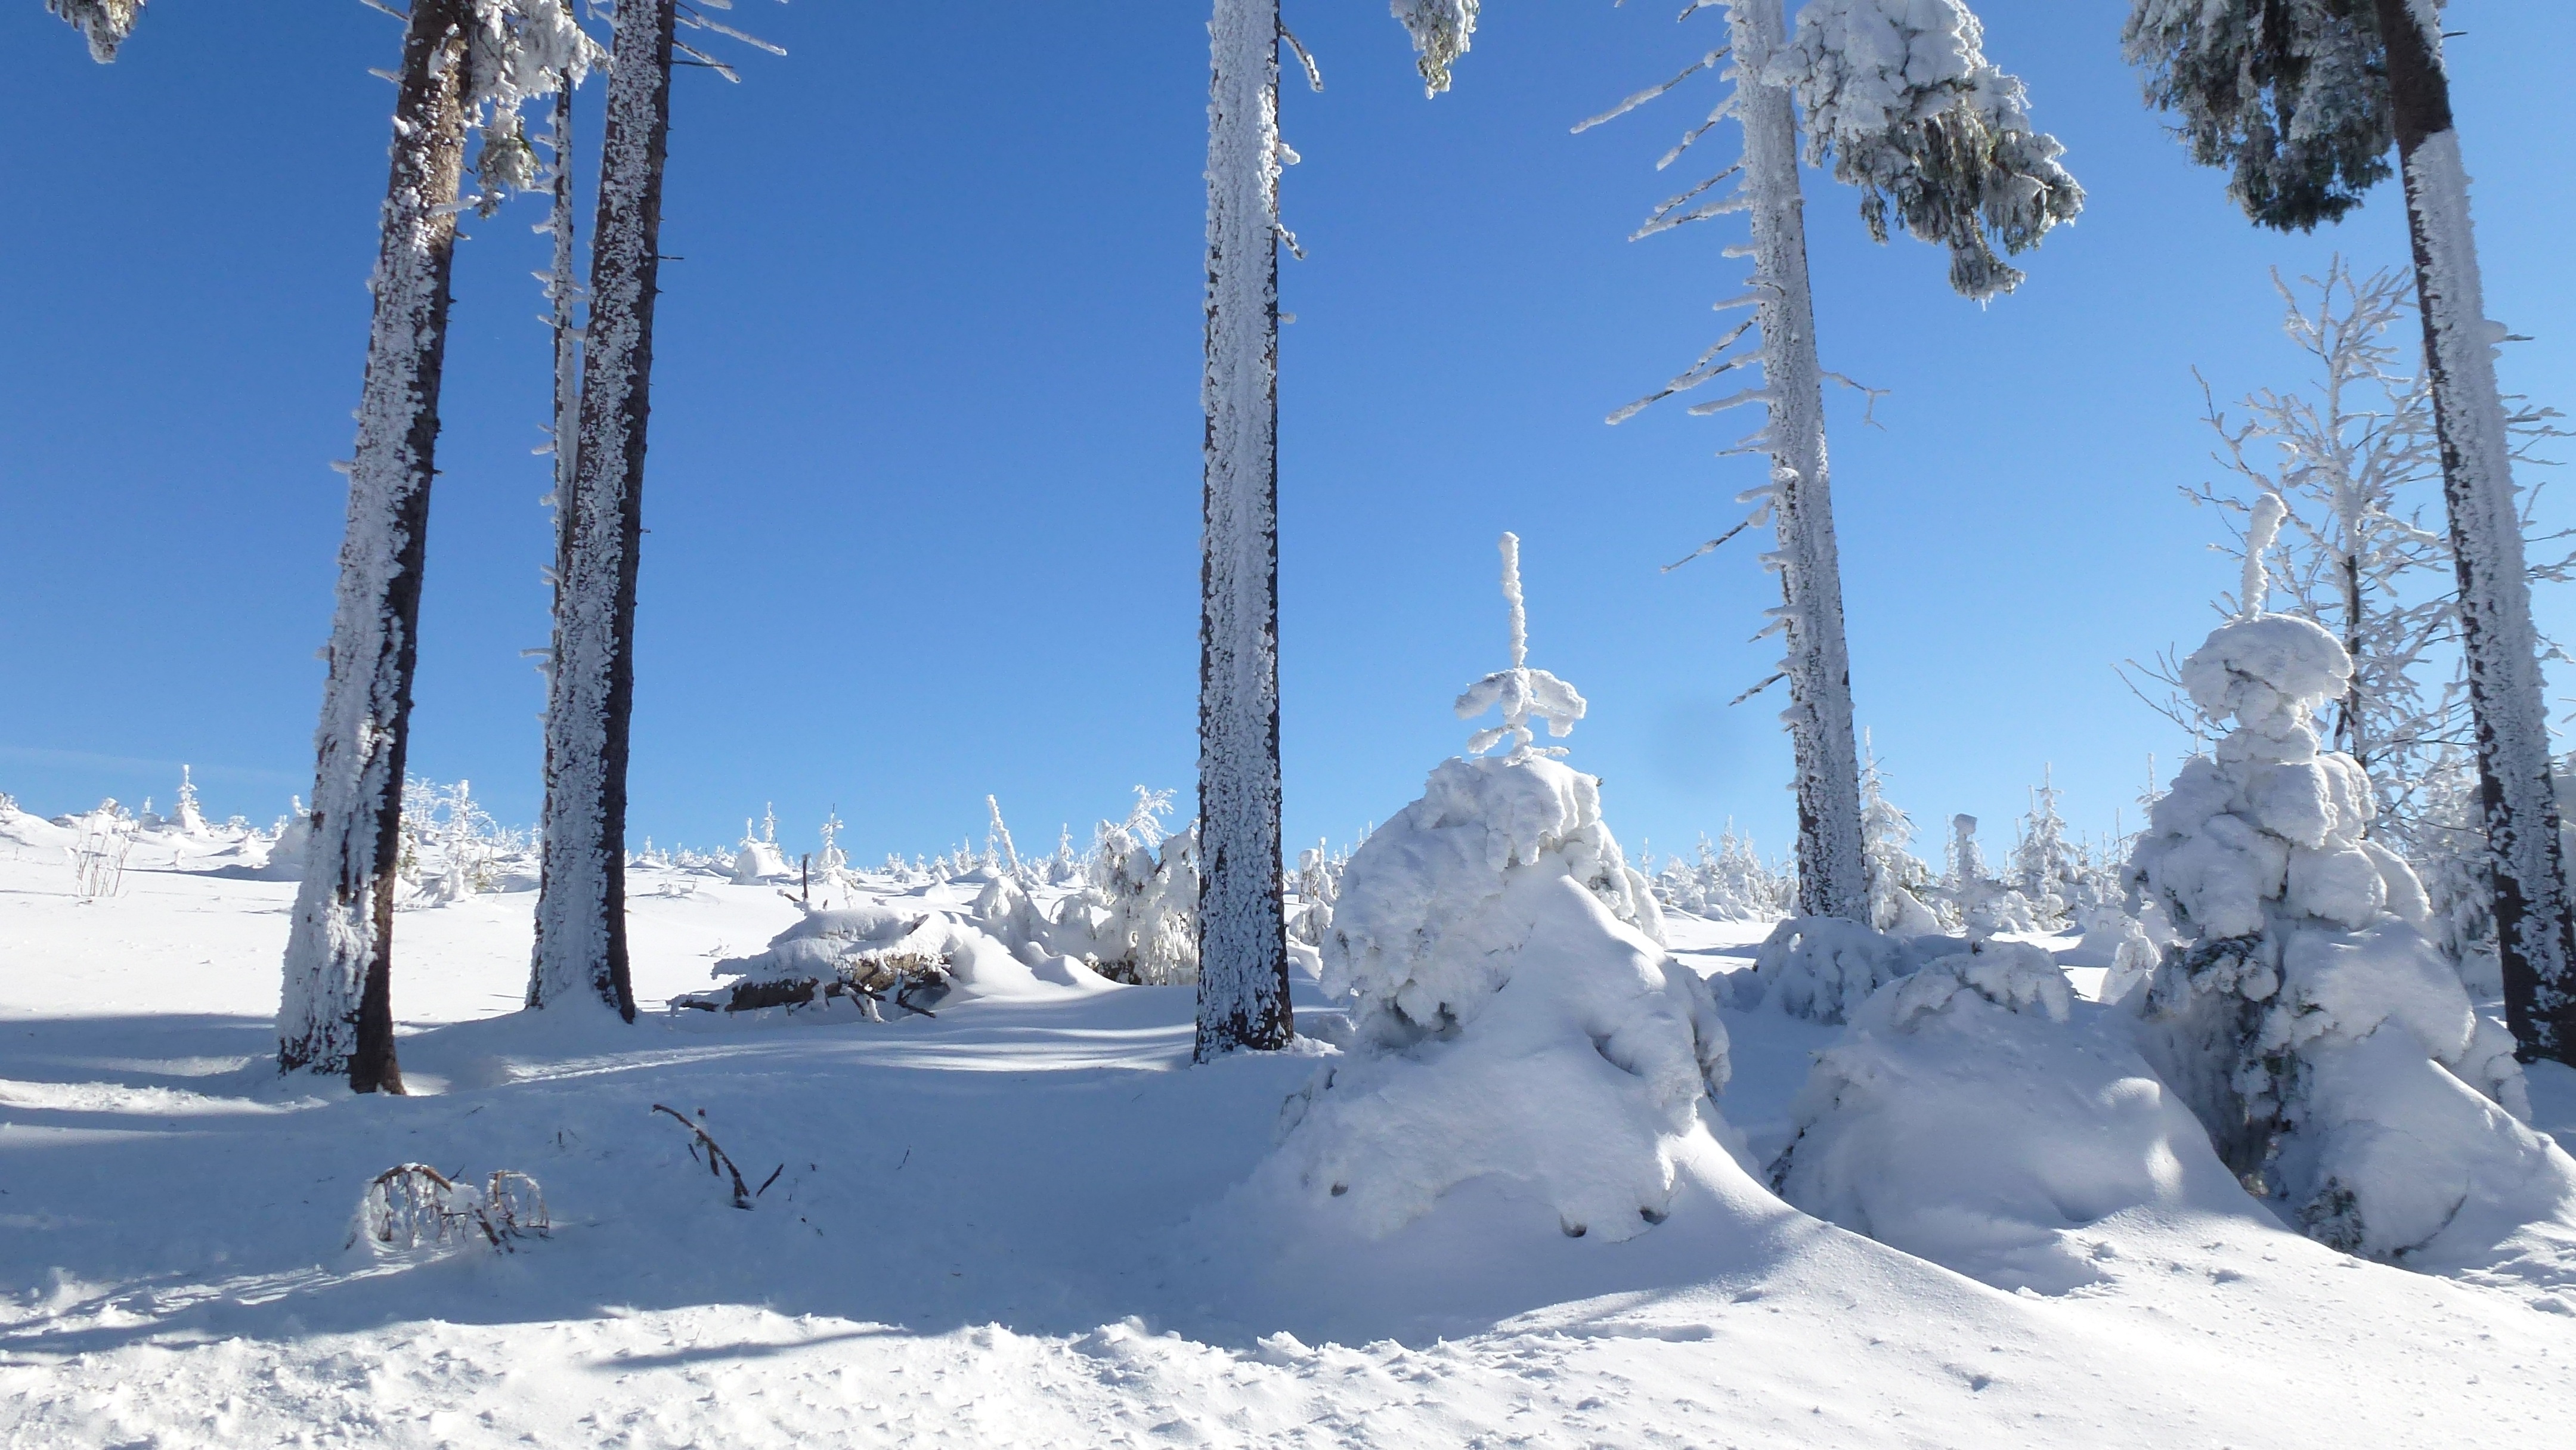
landscape, mountain, snow, winter, frost, mountain range, ice, weather, snowy, snowshoe, season, resort, mountains, footwear, piste, freezing, umava, geological phenomenon